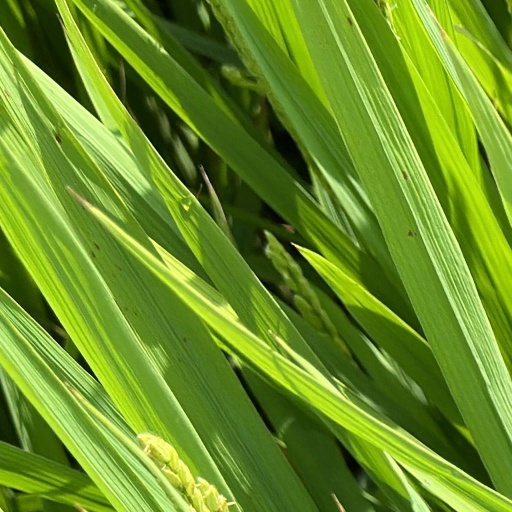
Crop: rice